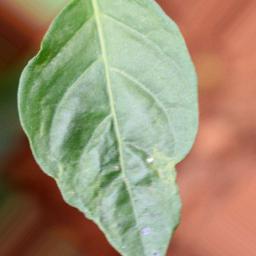
Label: mites_and_trips